Lisa Bund

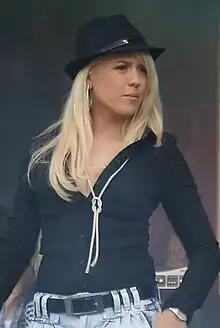
Lisa Bund in July 2009

Lisa Bund (born Anna-Lisa Bund; 31 May 1988, in Frankfurt am Main, West Germany) is a German pop singer, songwriter, radio host, actor, and reality television star. She is best known for achieving third place in the fifth season of German casting show "Deutschland sucht den Superstar" ("Germany Seeks the Superstar" a.k.a. "German Idol"). Lisa Bund released her first album, "Born Again" in 2007. The first single was "Learn to Love You". It reached the Top-20 in the German single-charts.